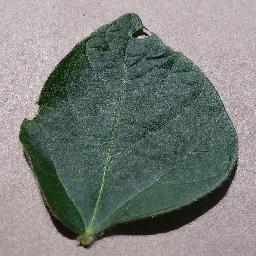
Label: Soybean___healthy